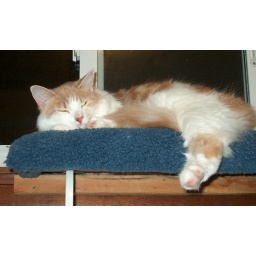
This is on the cat bed in the office.